São Caetano do Sul

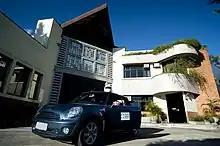
Instituto Mauá de Tecnologia

São Caetano do Sul belongs to the region of ABC Paulista, which was marked by industrial and automobile development. Some examples are the industries located on the border with São Paulo, and the General Motors headquarters in Brazil, on Goiás Avenue, the main financial center of the city. Nowadays, in the avenue, dams and branches of several companies are installed.